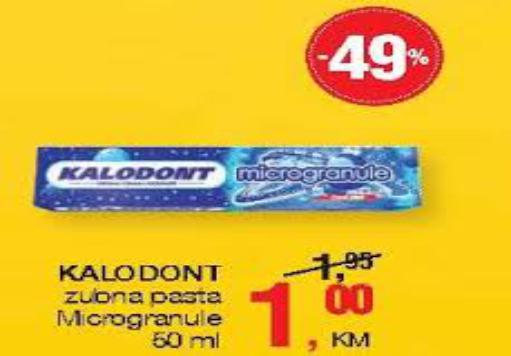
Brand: Kalodont
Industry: Necessities